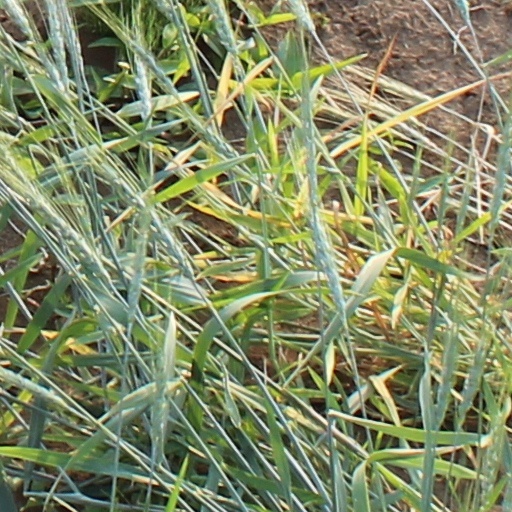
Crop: wheat